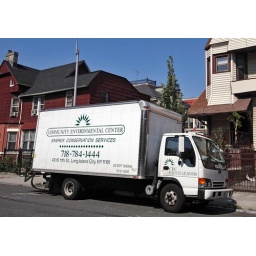
CEC truck in front of a house getting weatherized